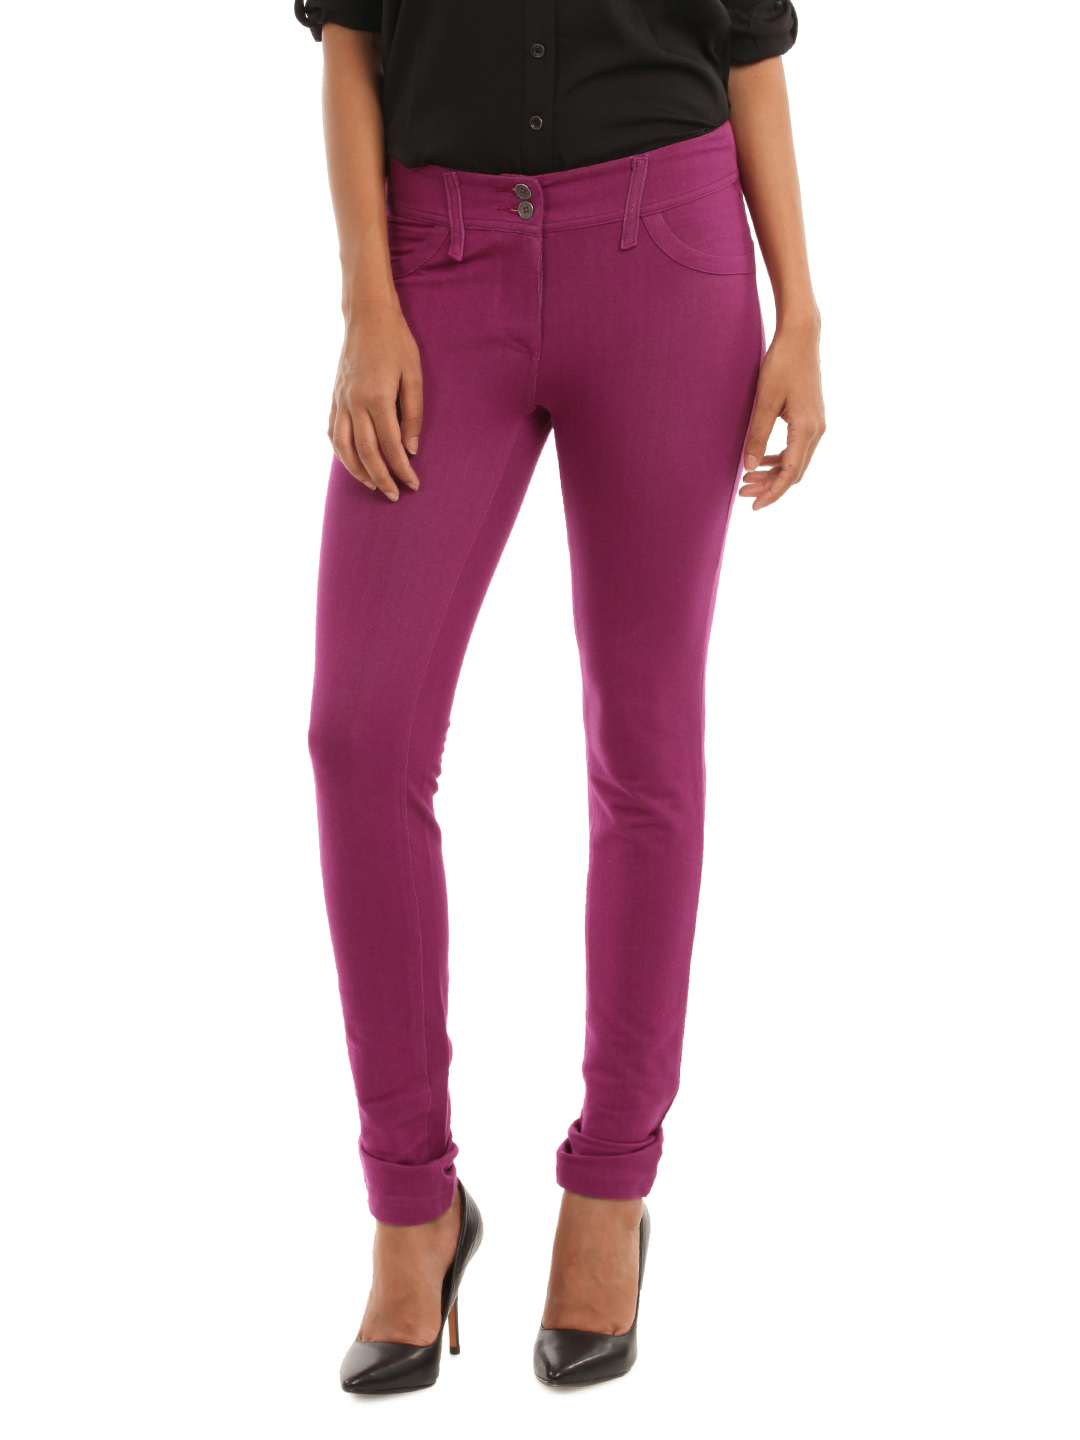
Wills Lifestyle Women Magenta Leggings
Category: Apparel / Bottomwear / Leggings
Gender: Women
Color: Magenta
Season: Summer 2012
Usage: Casual